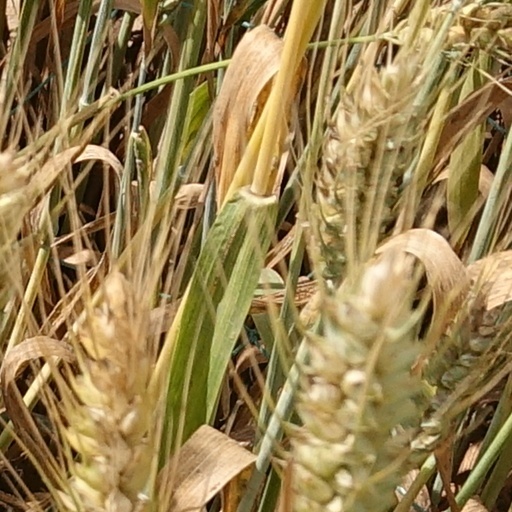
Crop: wheat